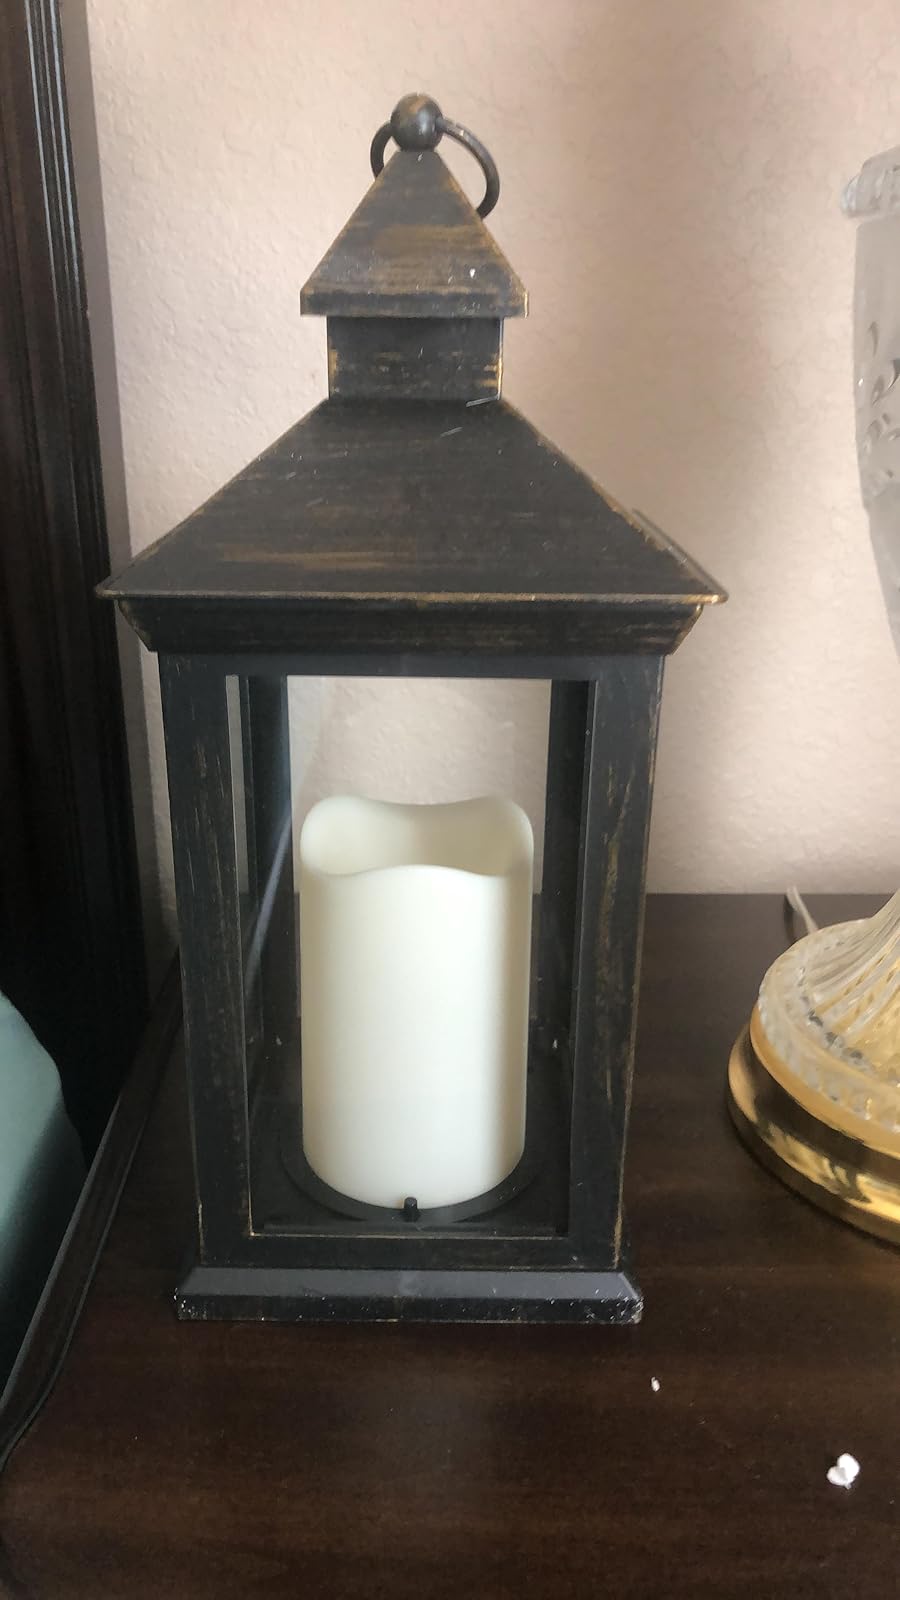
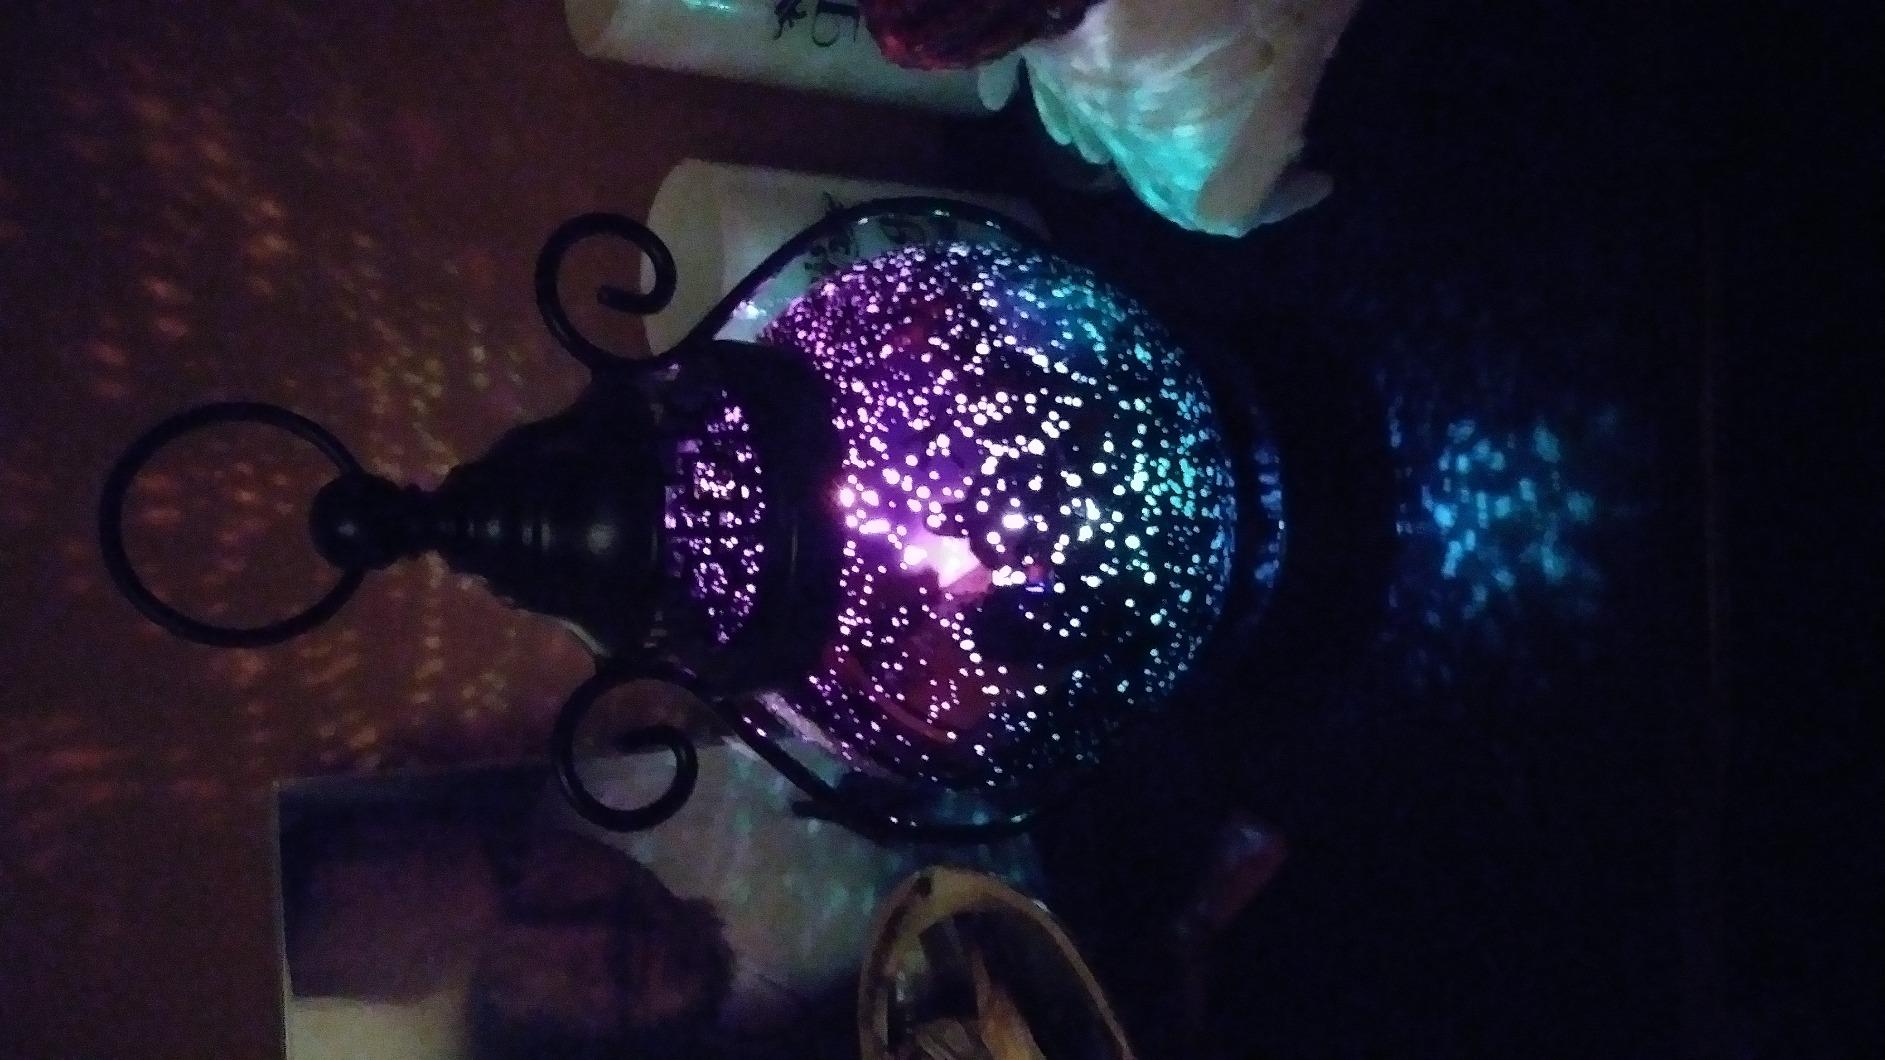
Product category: lantern
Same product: no